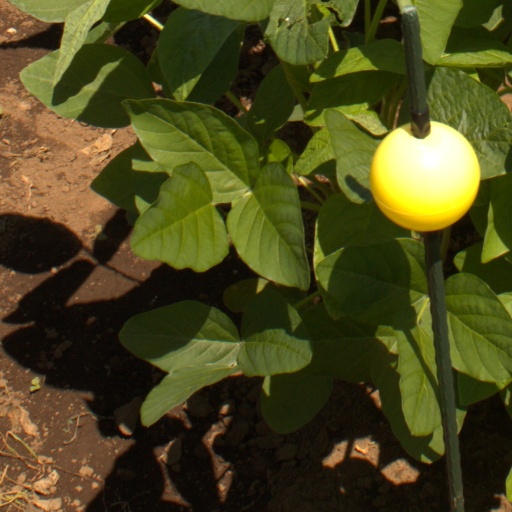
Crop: soybean